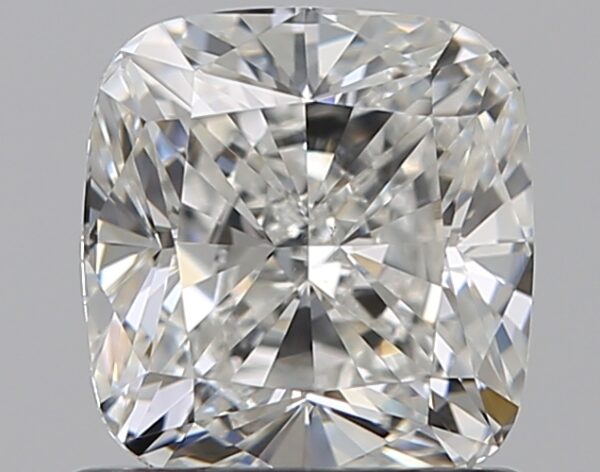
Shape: cushion
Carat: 1
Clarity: VS1
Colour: G
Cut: EX
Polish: EX
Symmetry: VG
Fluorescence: N
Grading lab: GIA
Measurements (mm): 5.81 x 5.49 x 3.74